Libertas Schulze-Boysen

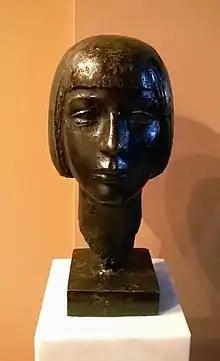
Bust of Libertas at Castle Liebenberg

Schulze-Boysen was born in Paris, the youngest of three children. Her father was the Heidelberg-born Otto Ludwig Haas-Heye (1879–1959), couturier to the aristocracy, and her mother was a noted pianist, Countess Viktoria Ada Astrid Agnes zu Eulenburg (1886–1967). Libertas's parents married in on 13 May 1909 and lived for a time in London and Paris. They were Protestants who believed in providing a religious foundation for their children. Despite her upbringing, Libertas never became overtly religious, although many of her early poems and later letters show Christian roots. Her sister was Countess Ottora Maria Douglas-Reimer (1910–2001), who married Count Carl Douglas (1908–1961), a Swedish diplomat. The couple had four children: Count Gustav Archibald Sigvart Douglas (1938–2023), a stockbroker, Princess Elisabeth Christina Douglas (b. 1940), Rosita Spencer-Churchill, Duchess of Marlborough (b. 1943), an artist, and their youngest son, Carl Philipp Morton, a civil engineer. Libertas's older brother, (1912 - 2008), was a journalist and diplomat.